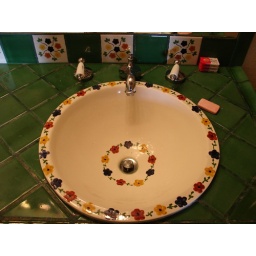
The sink in our bathroom was cutely decorated with local (maybe) touches. I loved these sweet flowers.